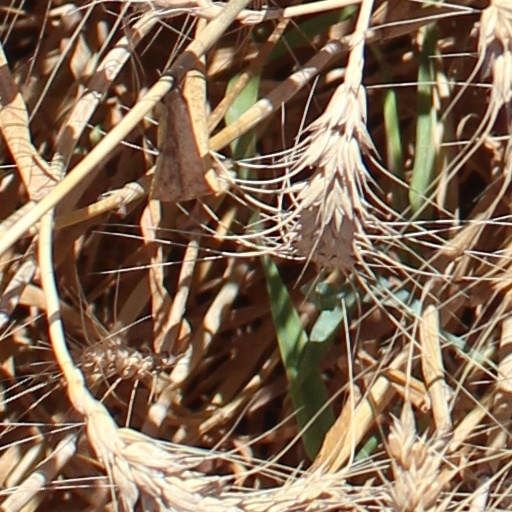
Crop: wheat